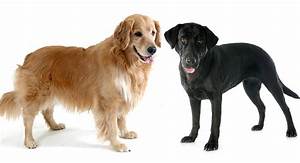
Label: cane